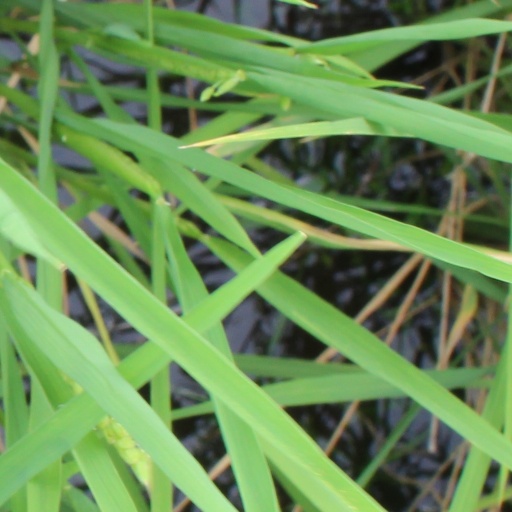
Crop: rice